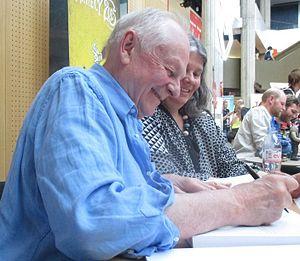
Richard Williams au festival international du film d'animation d'Annecy